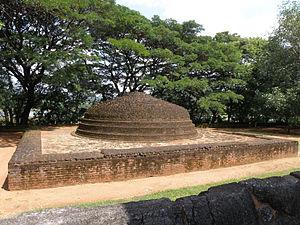
Nalanda Gedige - Stupa en briques
Nalanda Gedige est un temple hindou en pierre, d’architecture dravidienne construit entre les VIIIᵉ et Xᵉ siècles. Il a été ensuite utilisé par les bouddhistes.